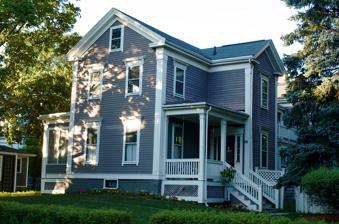
Building: W. A. Mason House
Country: United States of America
Year built: 1846
Historic house in Massachusetts, United States United States historic place W. A. Mason House U.S. National Register of Historic Places Show map of Massachusetts Show map of the United States Location Cambridge, Massachusetts Coordinates 42°23′9″N 71°7′35″W / 42.38583°N 71.12639°W / 42.38583; -71.12639 Area less than one acre Built 1846 Architectural style Greek Revival, Italianate MPS Cambridge MRA NRHP reference No. 83000817 Added to NRHP June 30, 1983 The W. A. Mason House is an historic house at 87 Raymond Street in Cambridge, Massachusetts .  The 2 + 1 ⁄ 2 -story wood-frame house was built in 1846 and extended to the rear in 1867, giving it a T shape.  Its massing is Italianate as are its decorative window hoods, but its corner pilasters give it a Greek Revival character.  The main entrance is accessed through a single-story porch occupying the front crook of the T. W. A. Mason, for whom it was built, was a city surveyor who was responsible for surveying and platting a significant amount of the city in the 19th century. The house was listed on the National Register of Historic Places in 1983. See also National Register of Historic Places listings in Cambridge, Massachusetts References